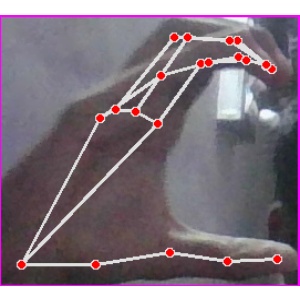
अक्षर: ऋ